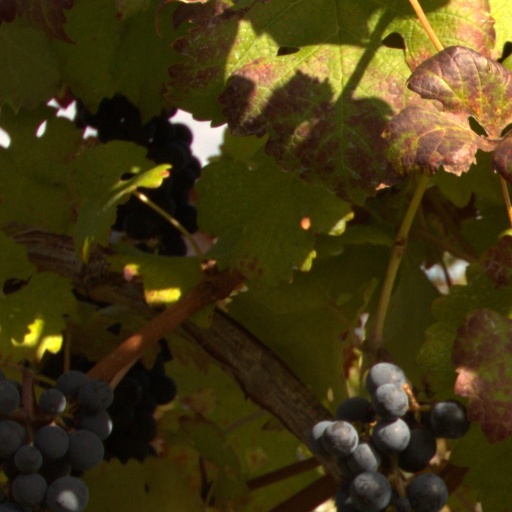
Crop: grape